The Matchmaker

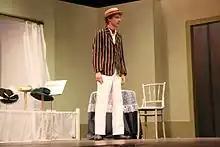
A production of The Matchmaker at the Thwaits Empire Theatre, in Blackburn, England

The characters and original cast of "The Matchmaker" are recorded at the Internet Broadway Database.